Whitelocke Bulstrode

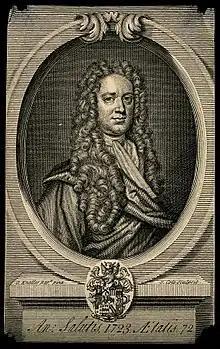
Whitelocke Bulstrode, after Kneller

Whitelocke Bulstrode (1650–1724) was an English official, religious controversialist and mystical writer.